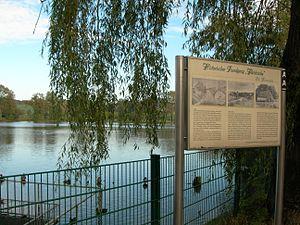
Heiligenhaus est une commune de Rhénanie-du-Nord-Westphalie de 25 474 habitants, située dans l'arrondissement de Mettmann dans le district de Düsseldorf, au sud d'Essen.